Suzhou Olympic Sports Centre station

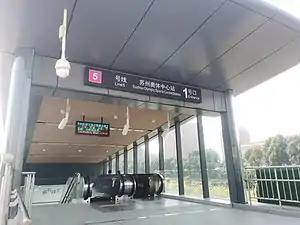

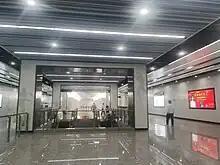
Station hall

Suzhou Olympic Sports Centre Station is a station on Line 5 & Line 6 of the Suzhou Metro. The station is located in Suzhou Industrial Park, Jiangsu and serves the Suzhou Olympic Sports Centre. It has been in use since June 29, 2021, when Line 5 first opened to the public.